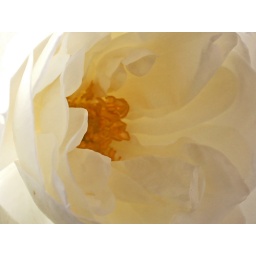
white rose growing near my door